Conservation biology

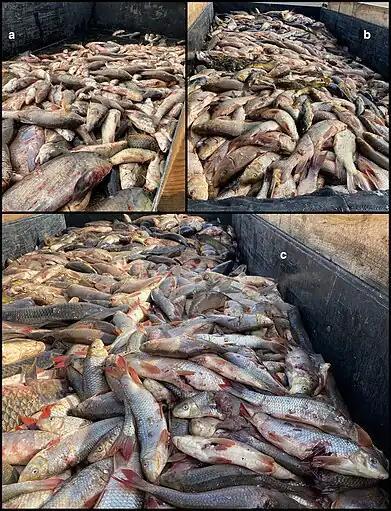
Some biodiversity loss is more insidious than others due to systemic neglect. For example, sport killing and wanton waste of tons of native fishes from unregulated 21st century bowfishing in the United States. New conservation movements are needed to deter irreparable biodiversity loss to fragile freshwater ecosystems.

In the United States, the Forest Reserve Act of 1891 gave the President power to set aside forest reserves from the land in the public domain. John Muir founded the Sierra Club in 1892, and the New York Zoological Society was set up in 1895. A series of national forests and preserves were established by Theodore Roosevelt from 1901 to 1909. The 1916 National Parks Act, included a 'use without impairment' clause, sought by John Muir, which eventually resulted in the removal of a proposal to build a dam in Dinosaur National Monument in 1959.